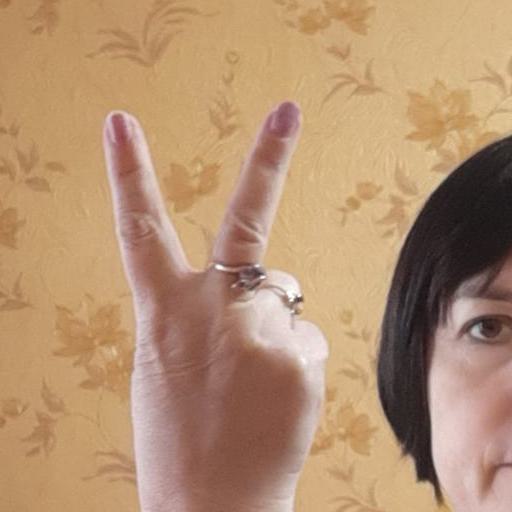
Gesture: peace_inverted